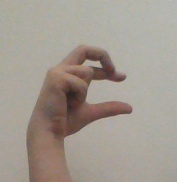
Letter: thal